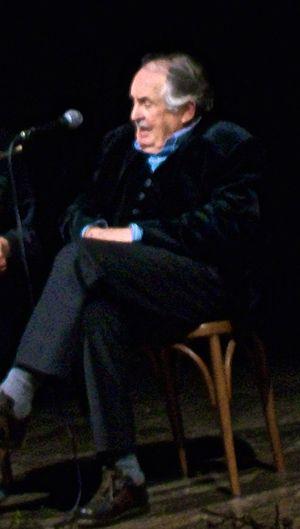
Antonio « Tonino » Guerra, né le 16 mars 1920 à Santarcangelo di Romagna et mort le 21 mars 2012 à Santarcangelo di Romagna, dans la province de Rimini, en Émilie-Romagne, est un poète, écrivain, dramaturge et scénariste italien.